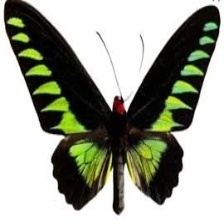
Species: BROOKES BIRDWING